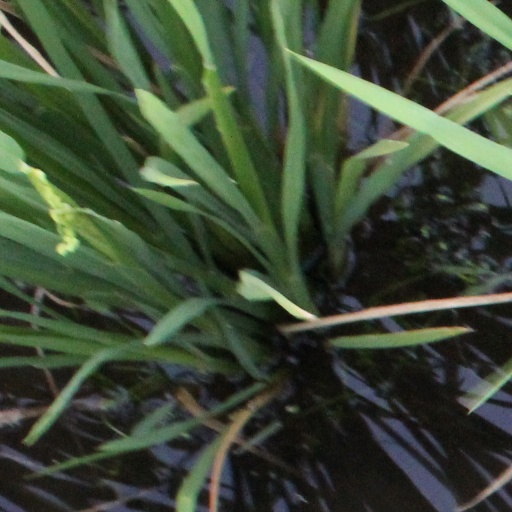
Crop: rice